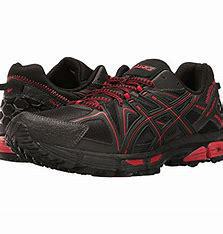
Brand: Asics
Model: Gel Kahana 8